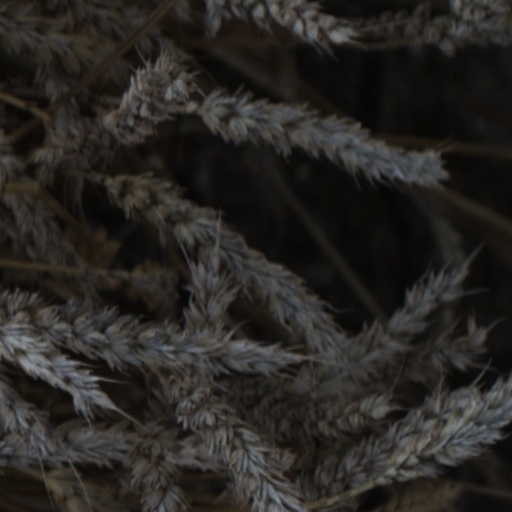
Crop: wheat